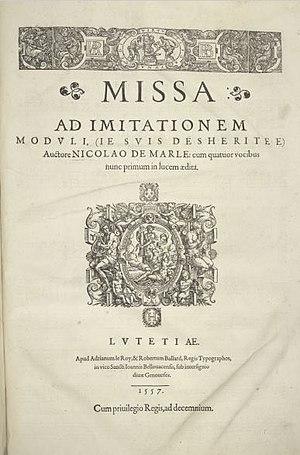
Page de titre de la messe ""Je suis desheritée"" de Nicolas de Marle (Paris, 1558)."
Nicolas de Marle est un compositeur de musique profane et sacrée actif à Noyon au milieu du XVIᵉ siècle.